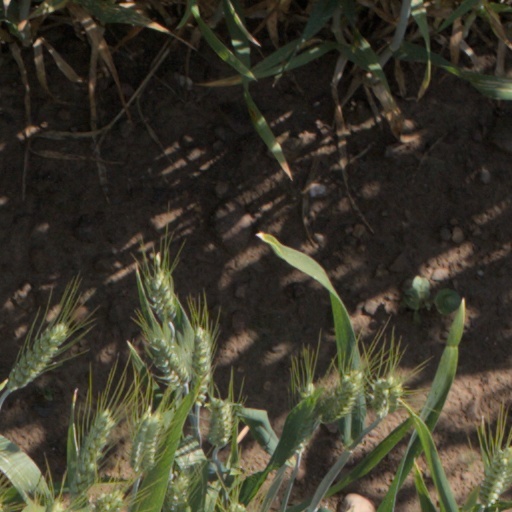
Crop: wheat